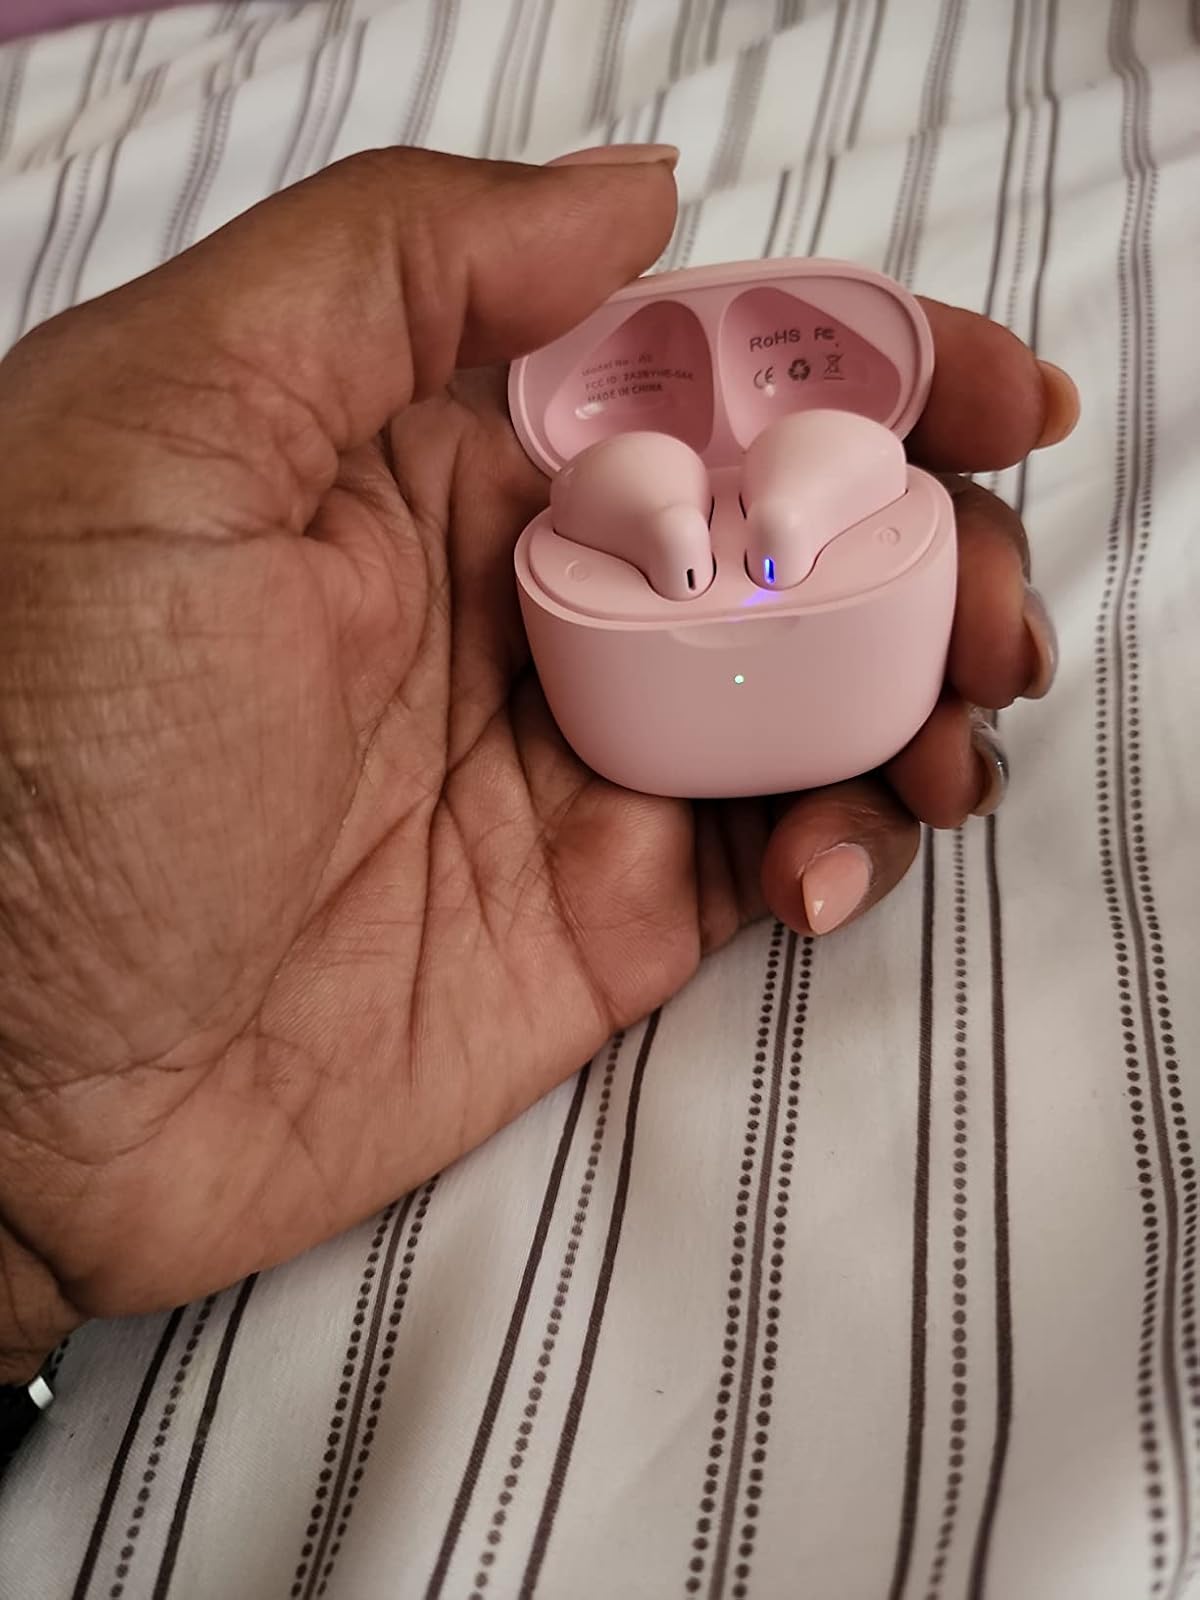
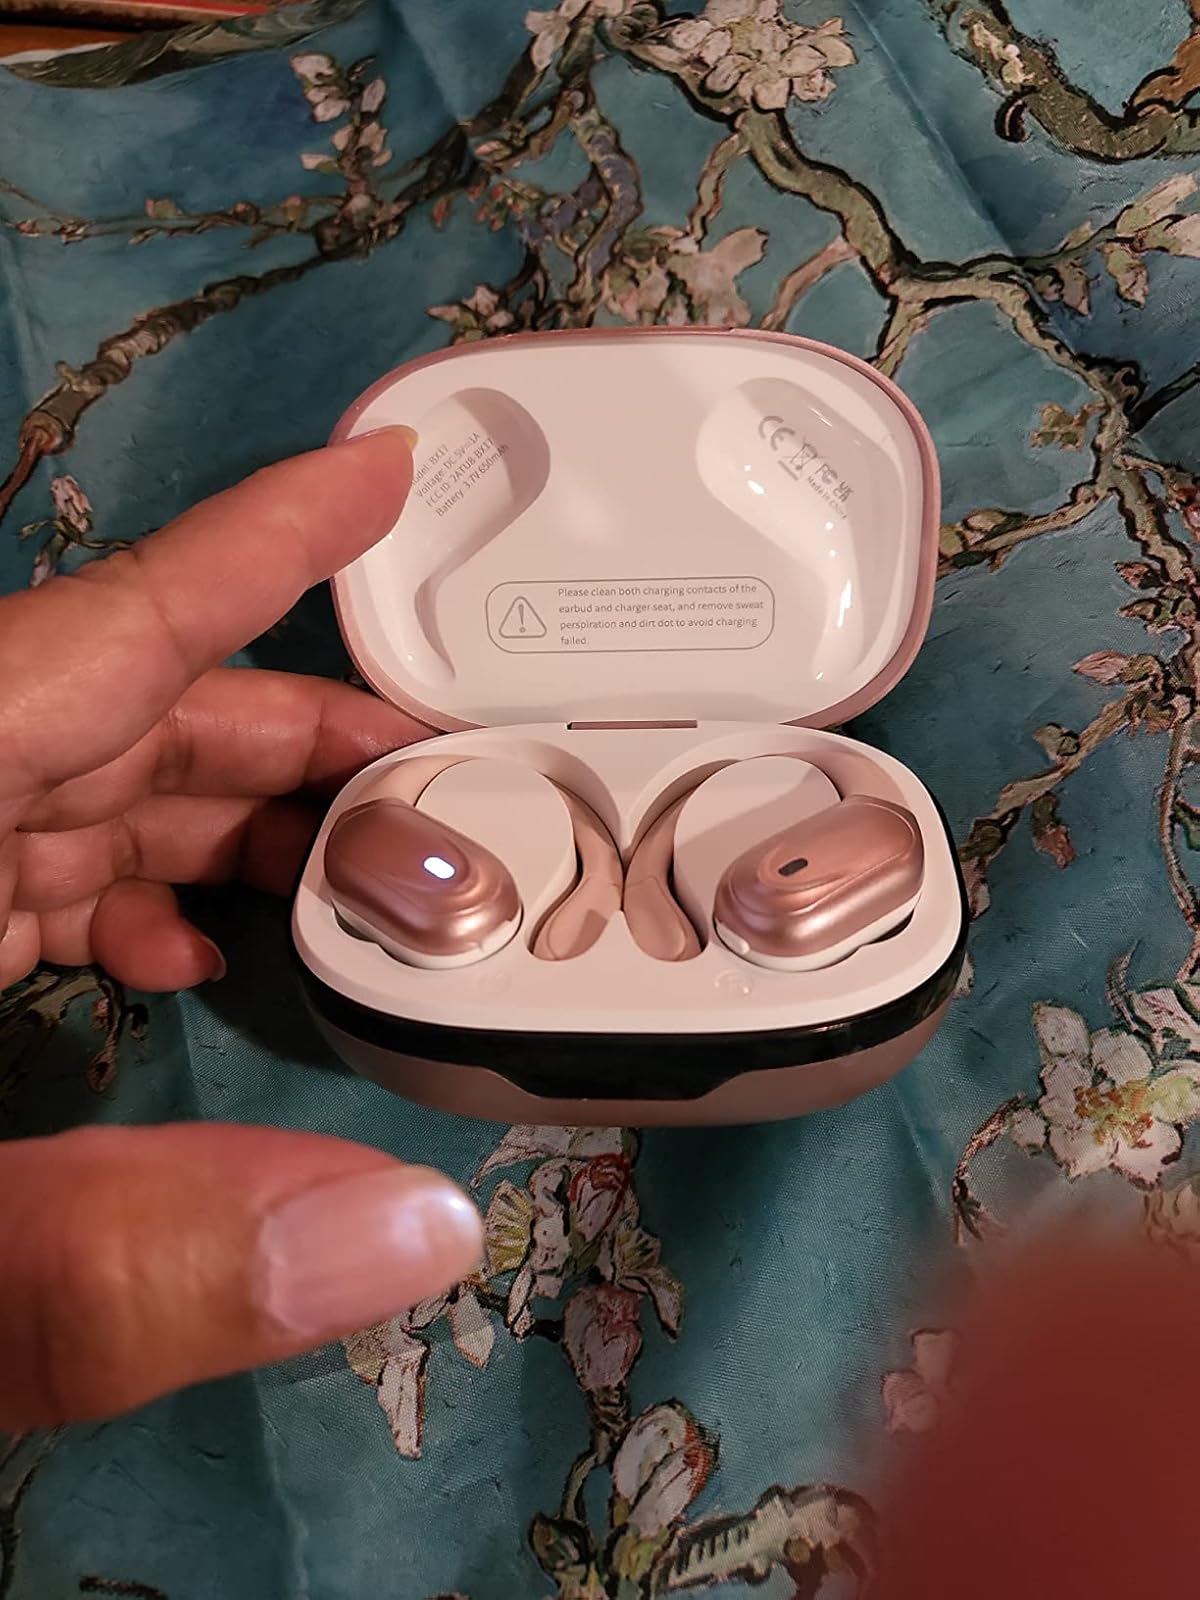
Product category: earbuds
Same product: no